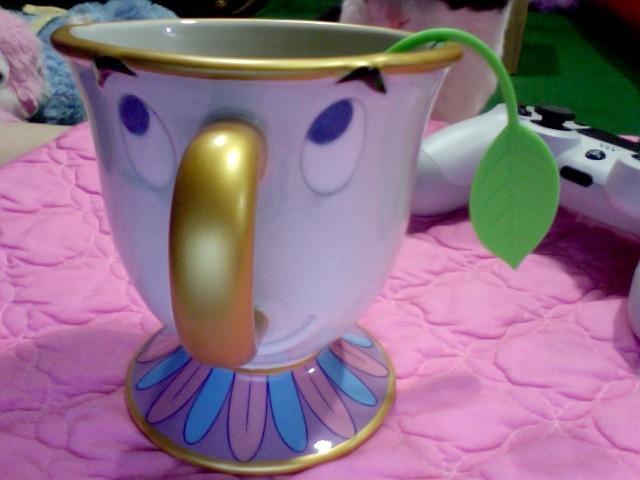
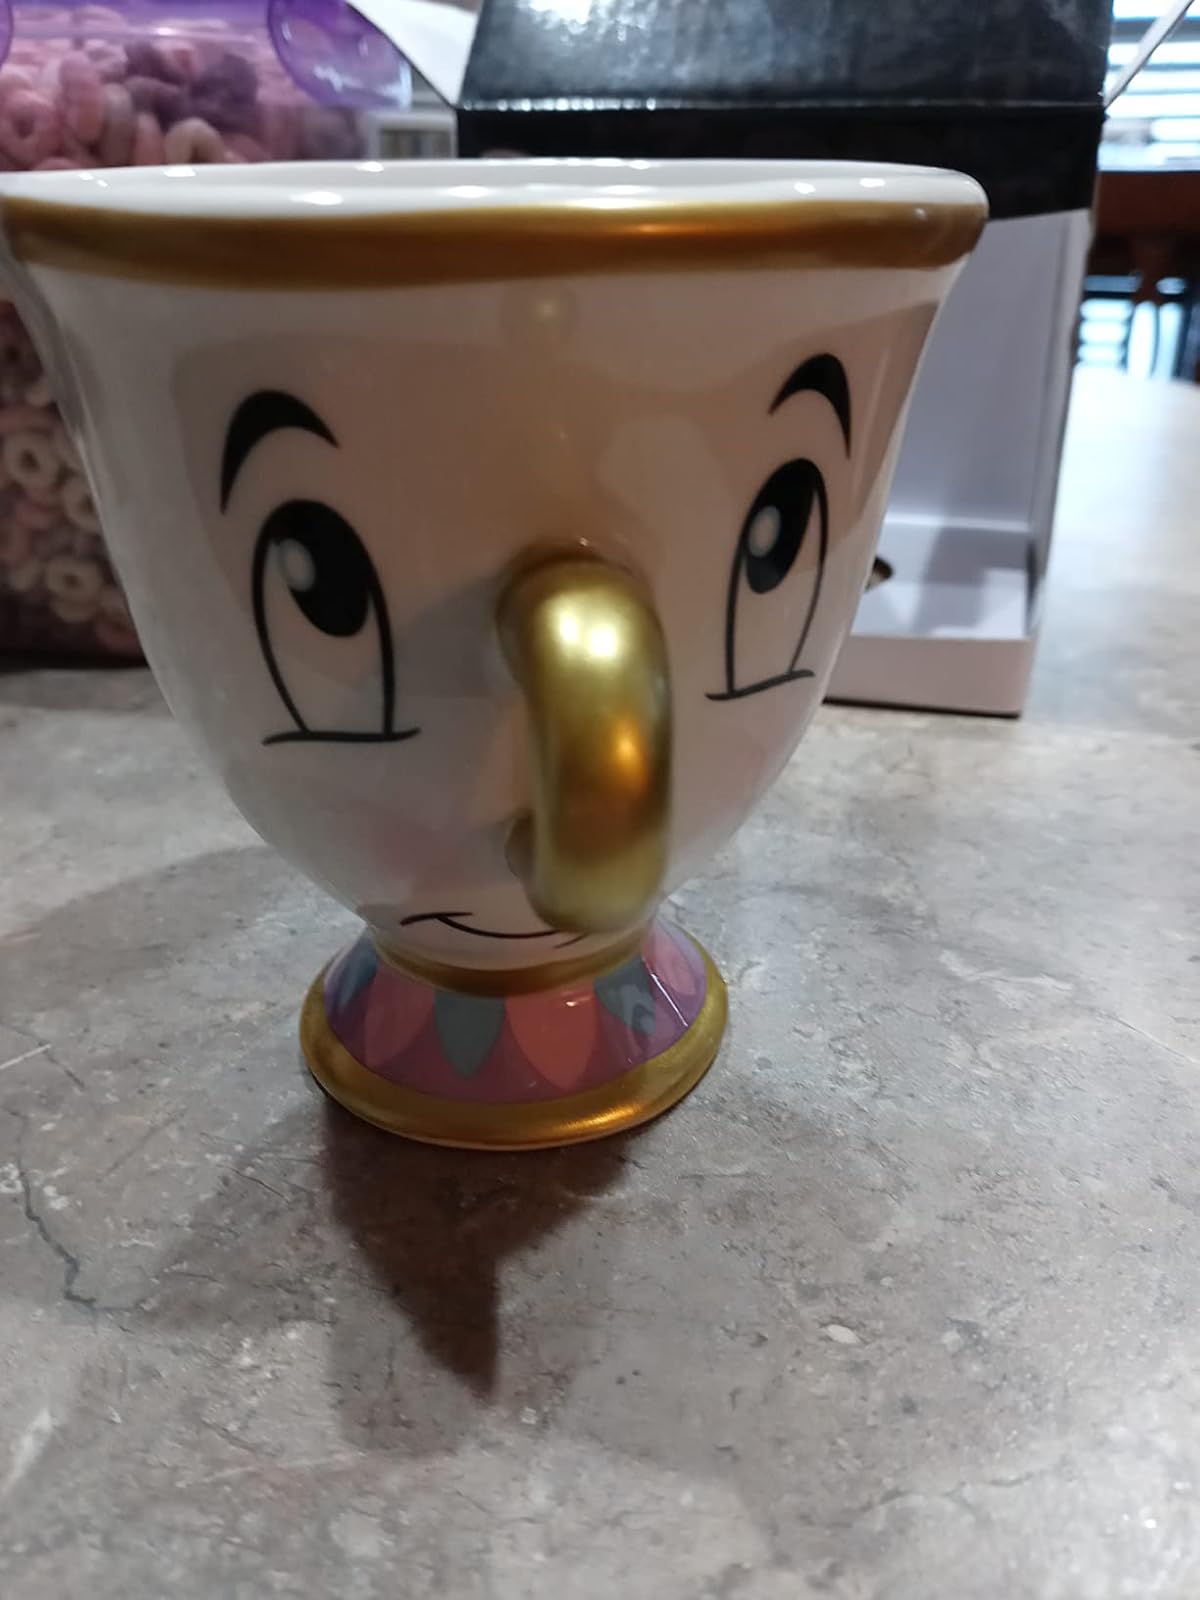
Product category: items_mug
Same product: no